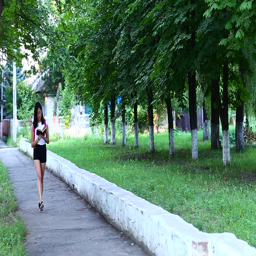
eastern appearance with black straight hair .